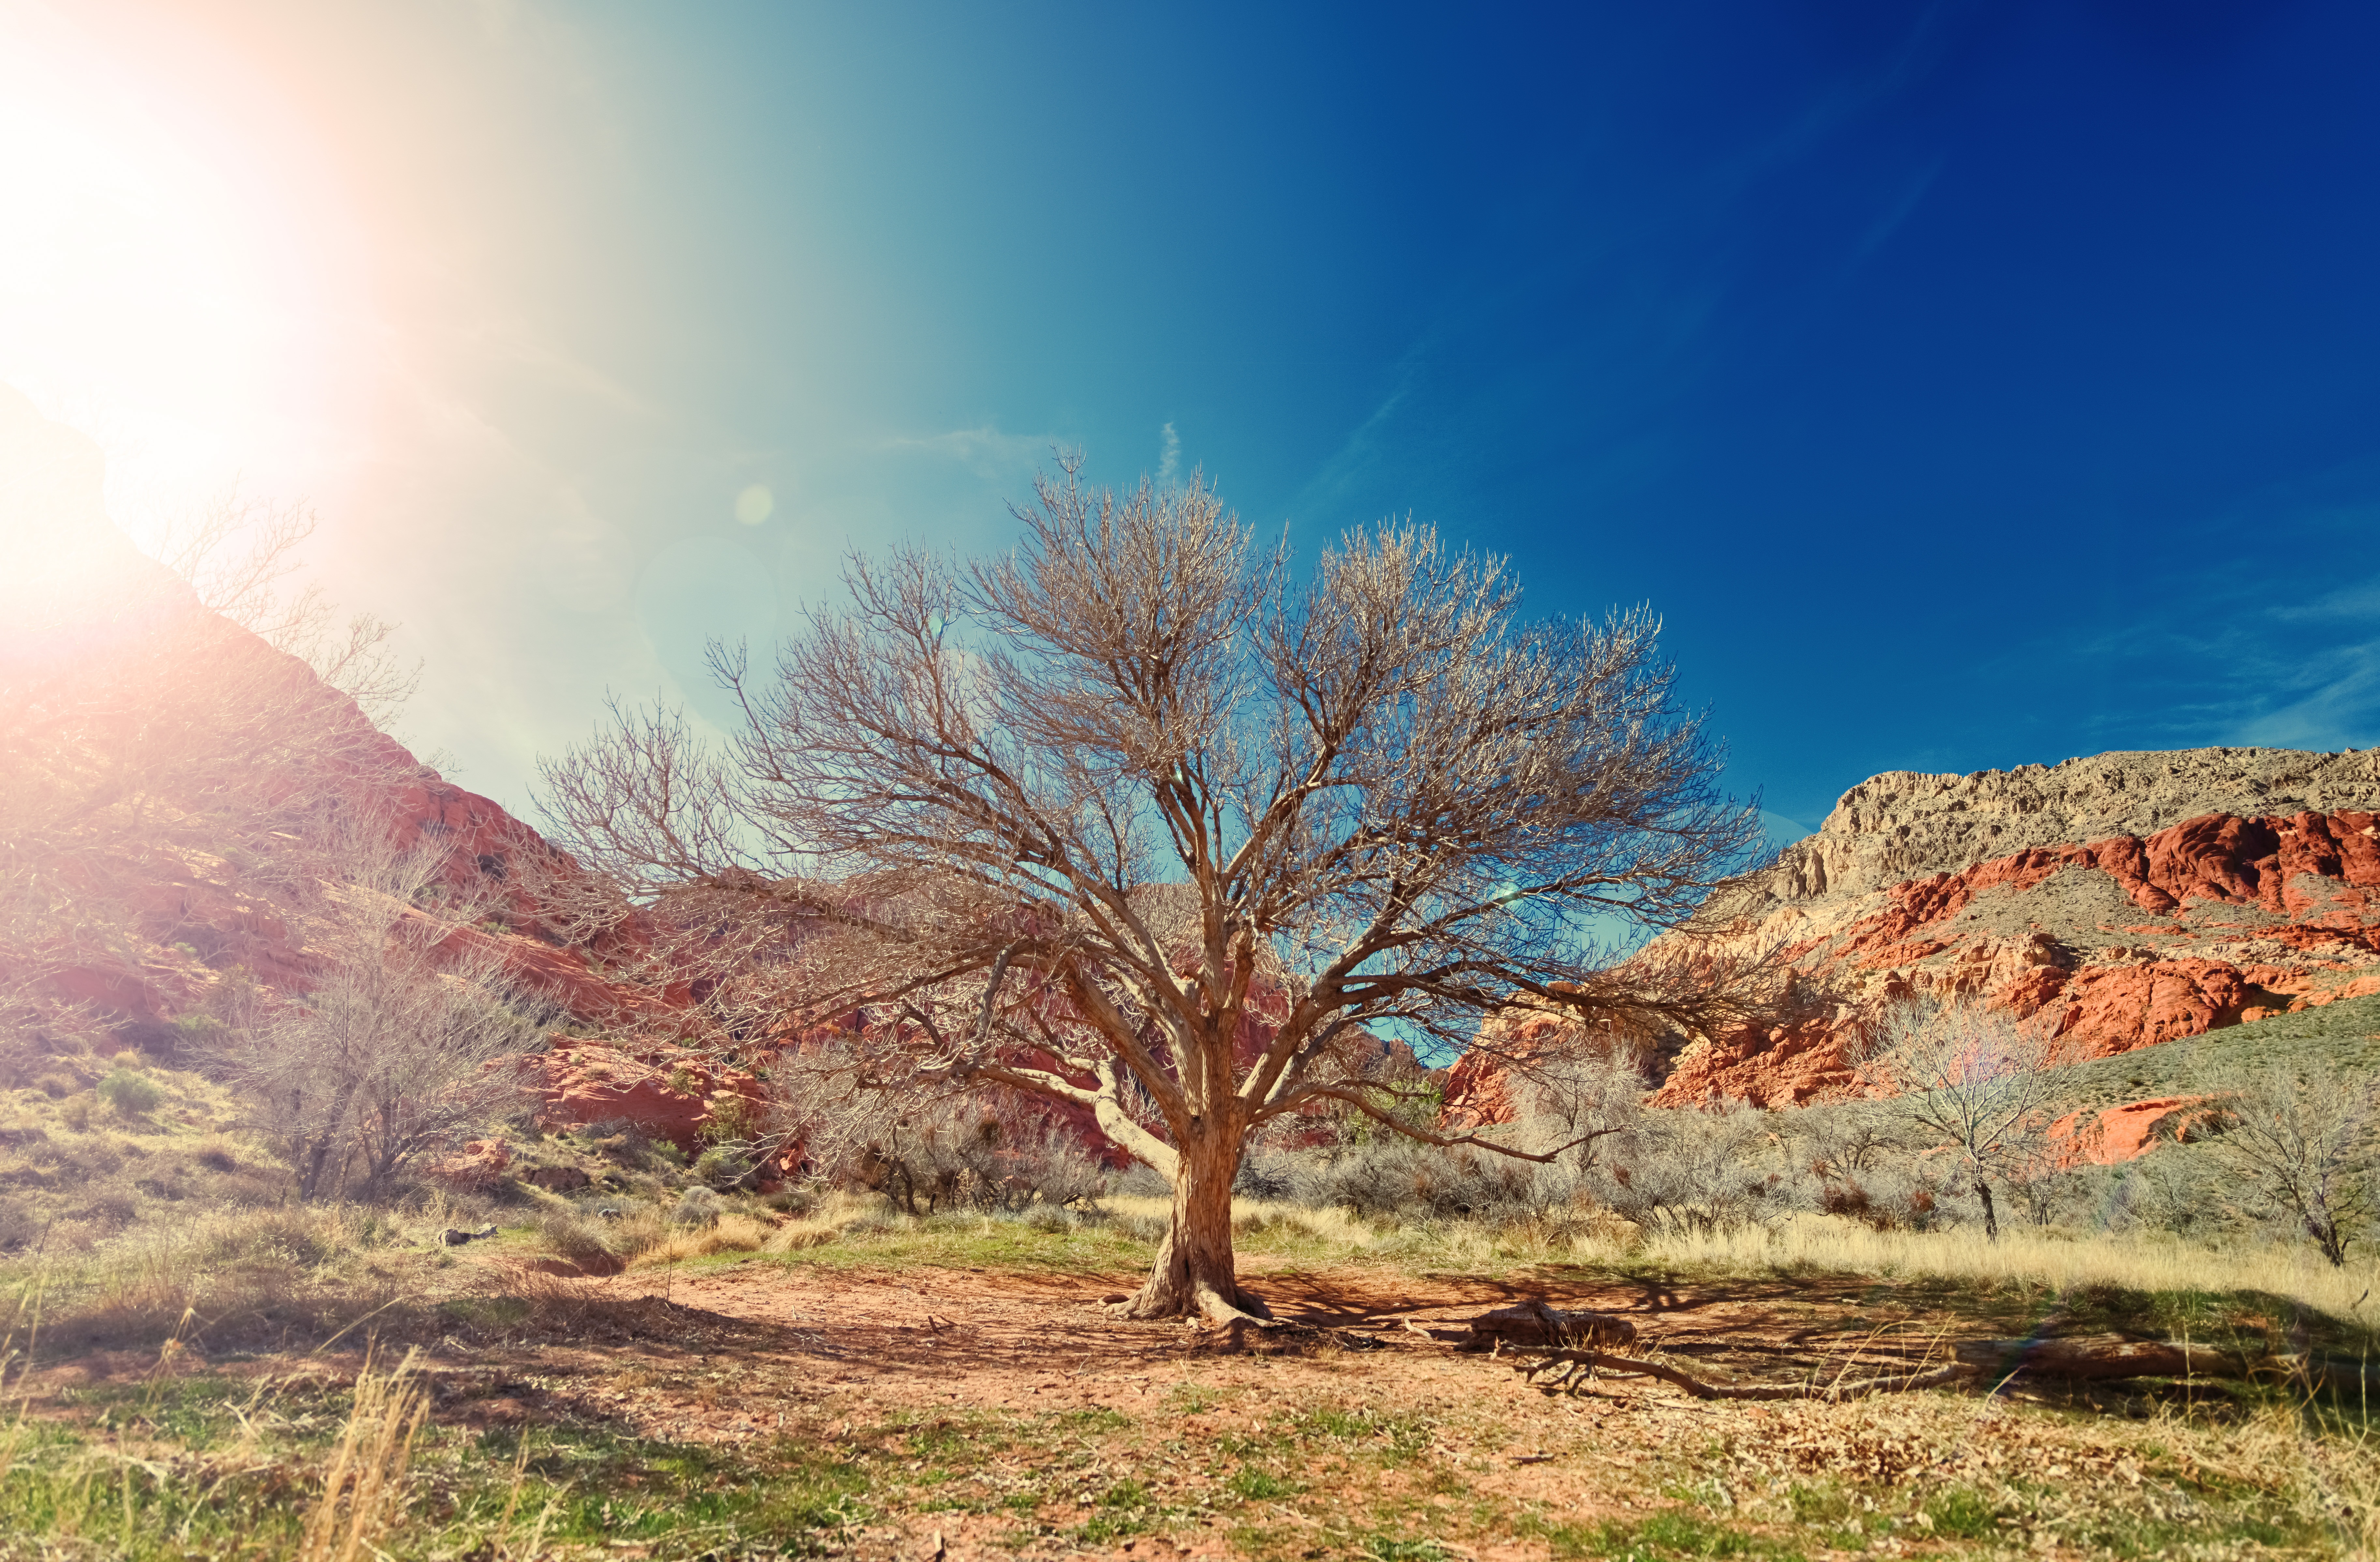
landscape, tree, nature, grass, outdoor, mountain, light, plant, sky, sunshine, sun, field, meadow, prairie, sunlight, morning, hill, valley, summer, spring, red, park, season, rocks, national, mountains, vegetation, branches, backlight, plateau, natural environment, woody plant